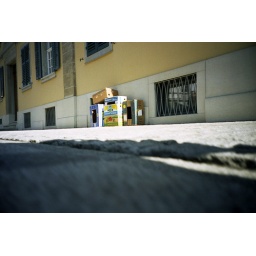
Chiquita boxes - one sign of the flea market in Winterthur, Switzerland.Lomo LC-AFujifilm Superia 200